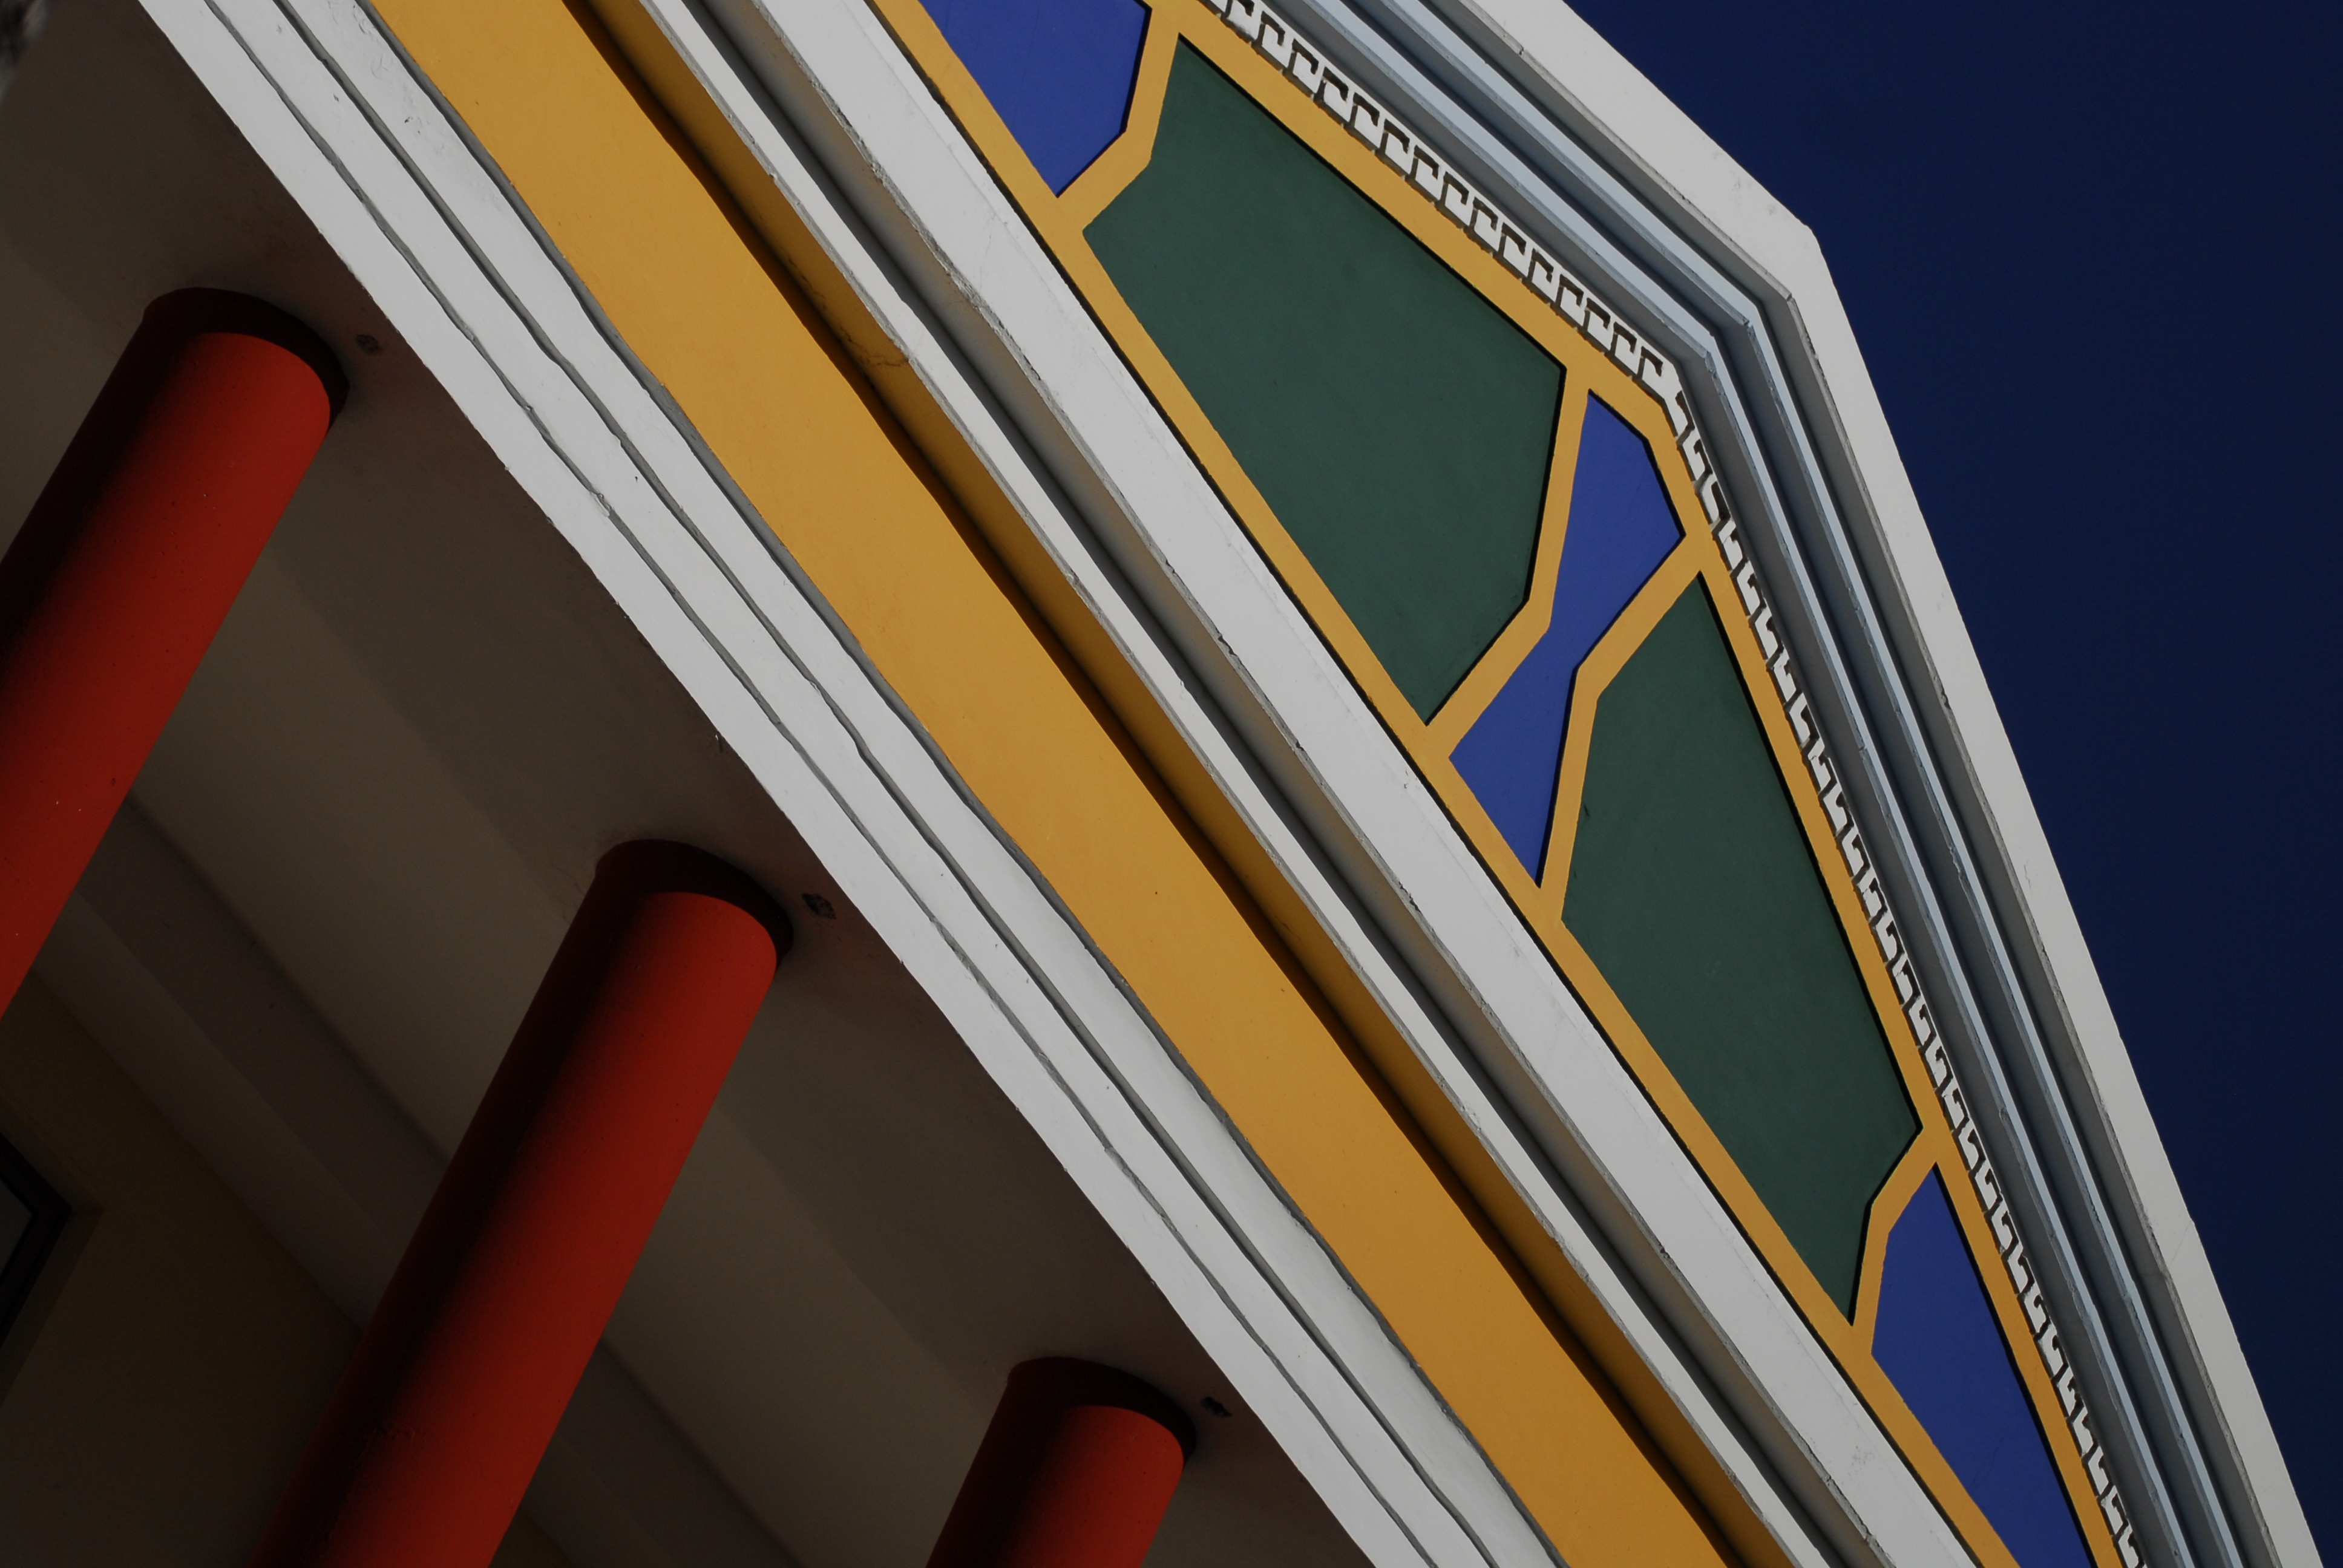
light, abstract, architecture, structure, sky, window, perspective, building, pattern, line, red, color, facade, blue, colorful, yellow, creativity, design, dome, shape, columnar